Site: brandenburg
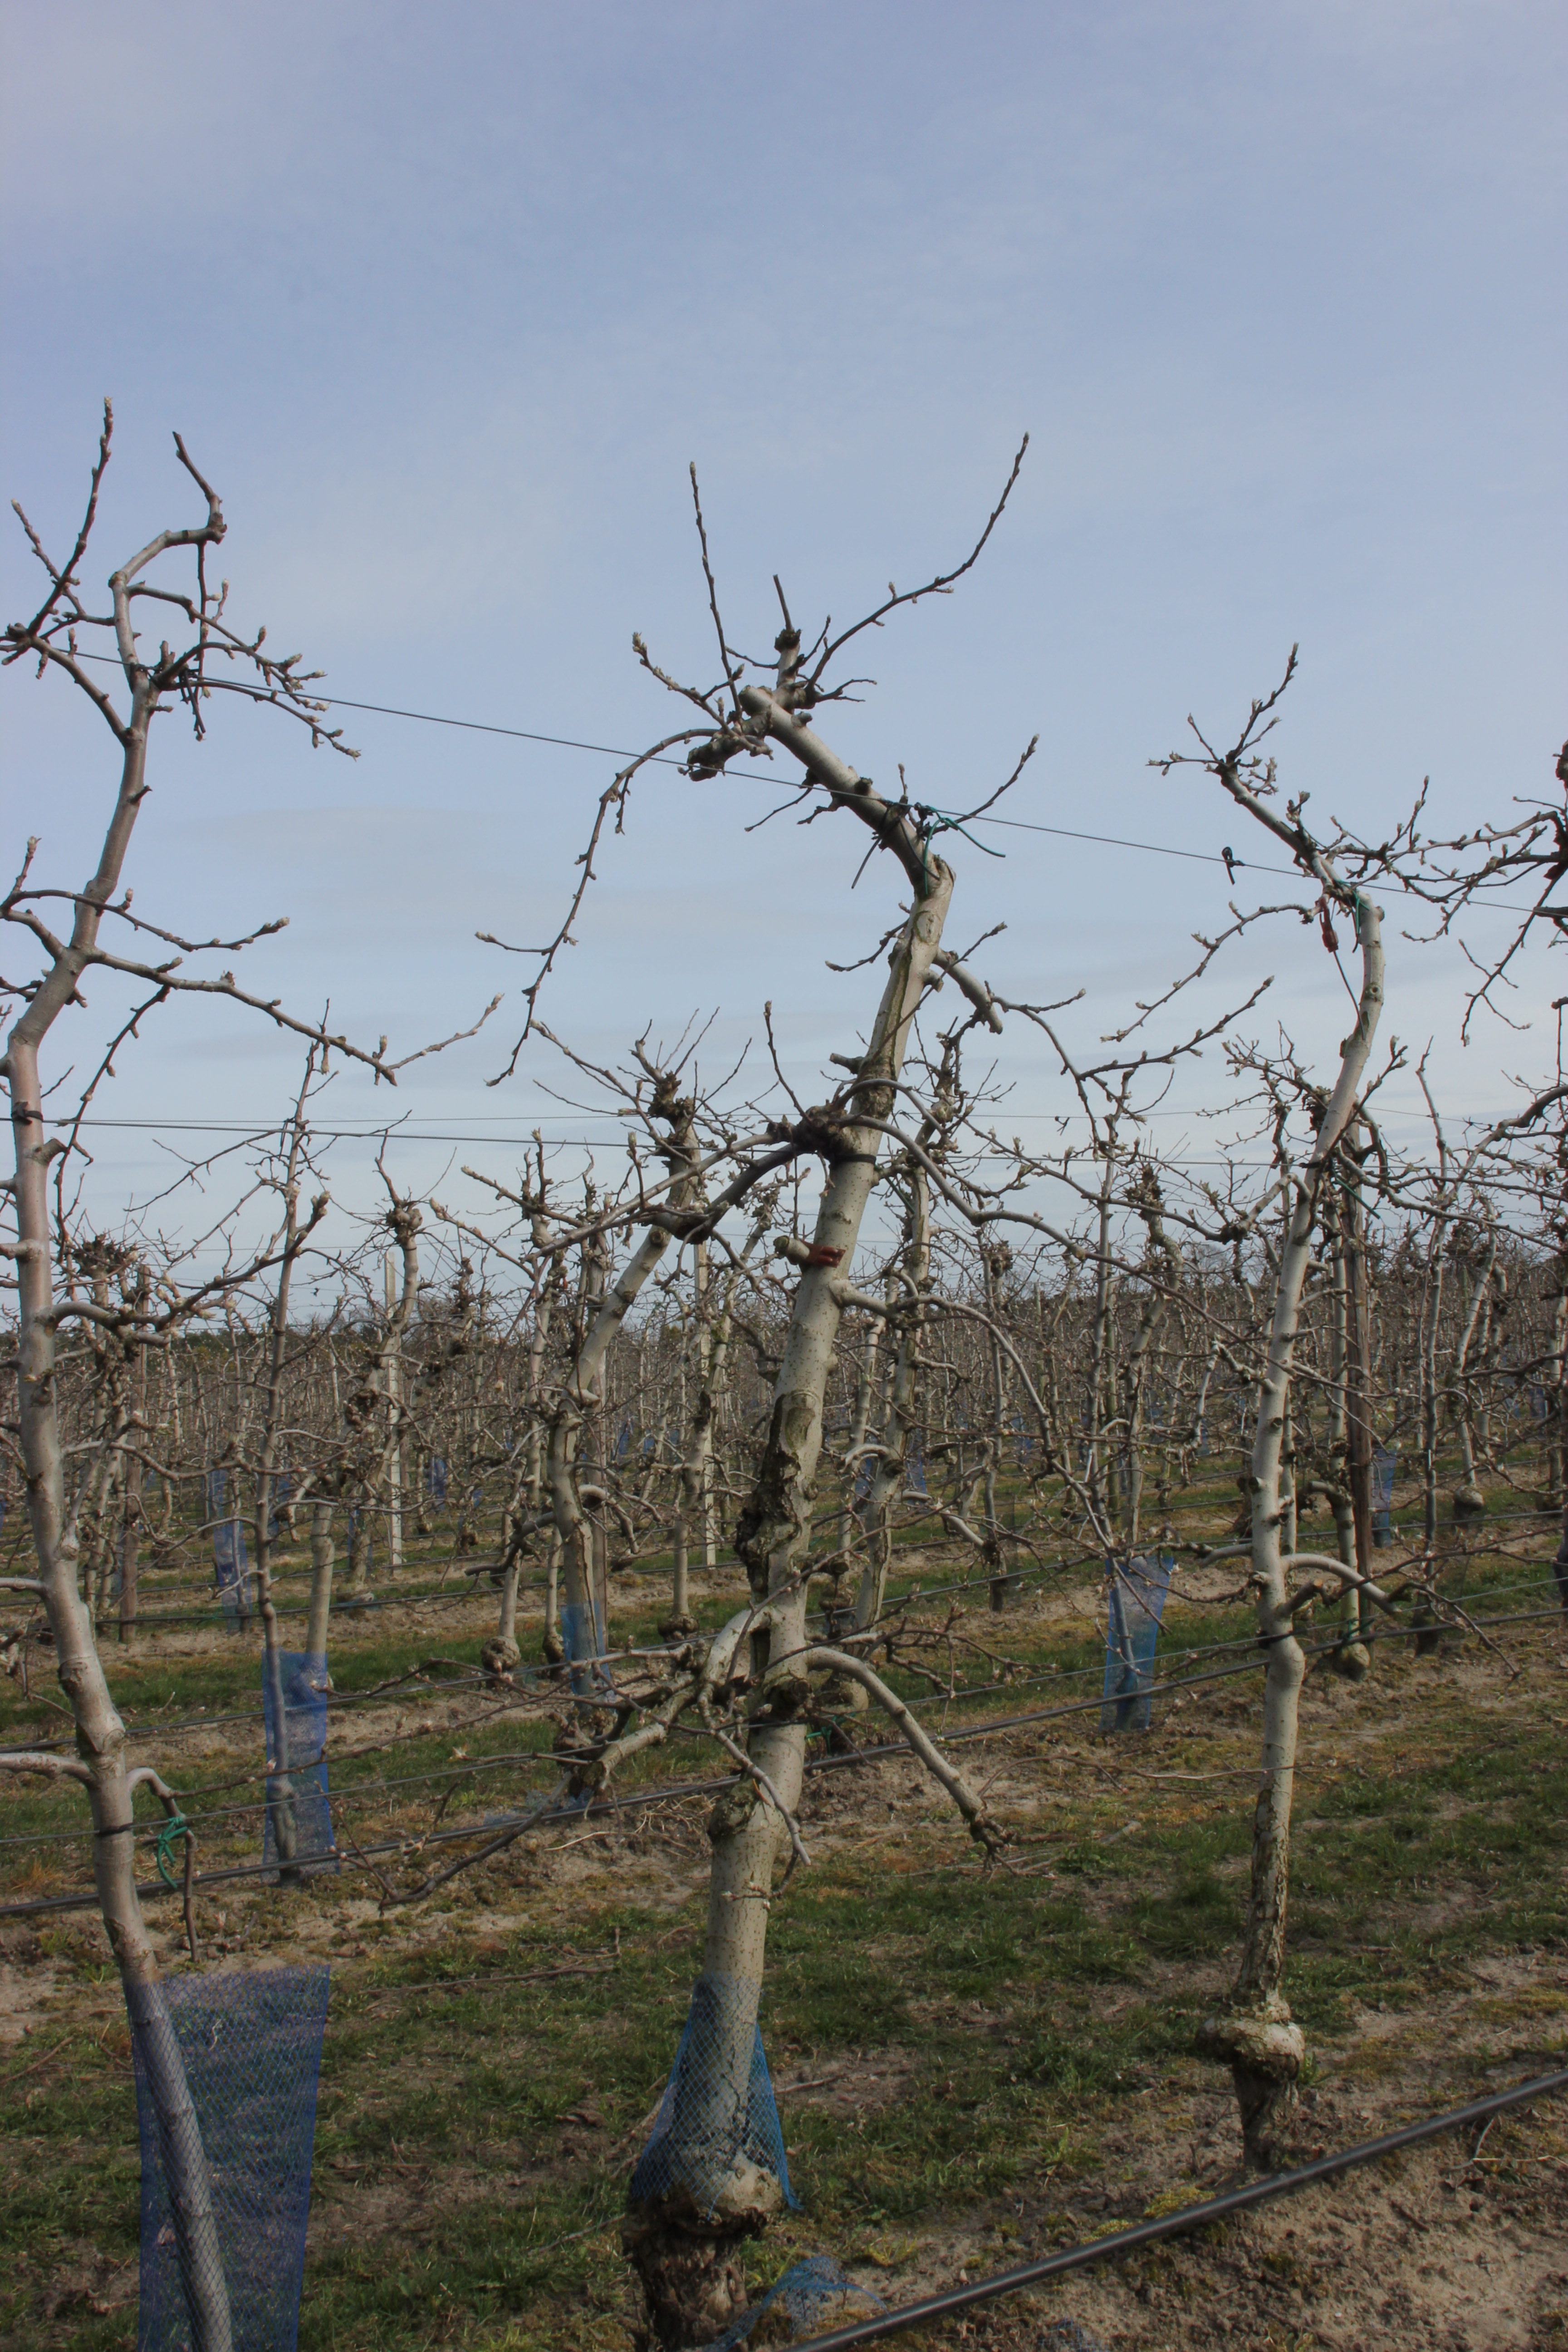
Growth stage (BBCH 54): Inflorescence emergence